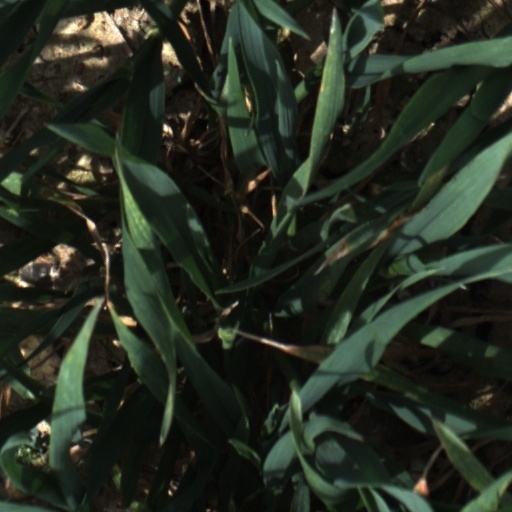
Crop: wheat